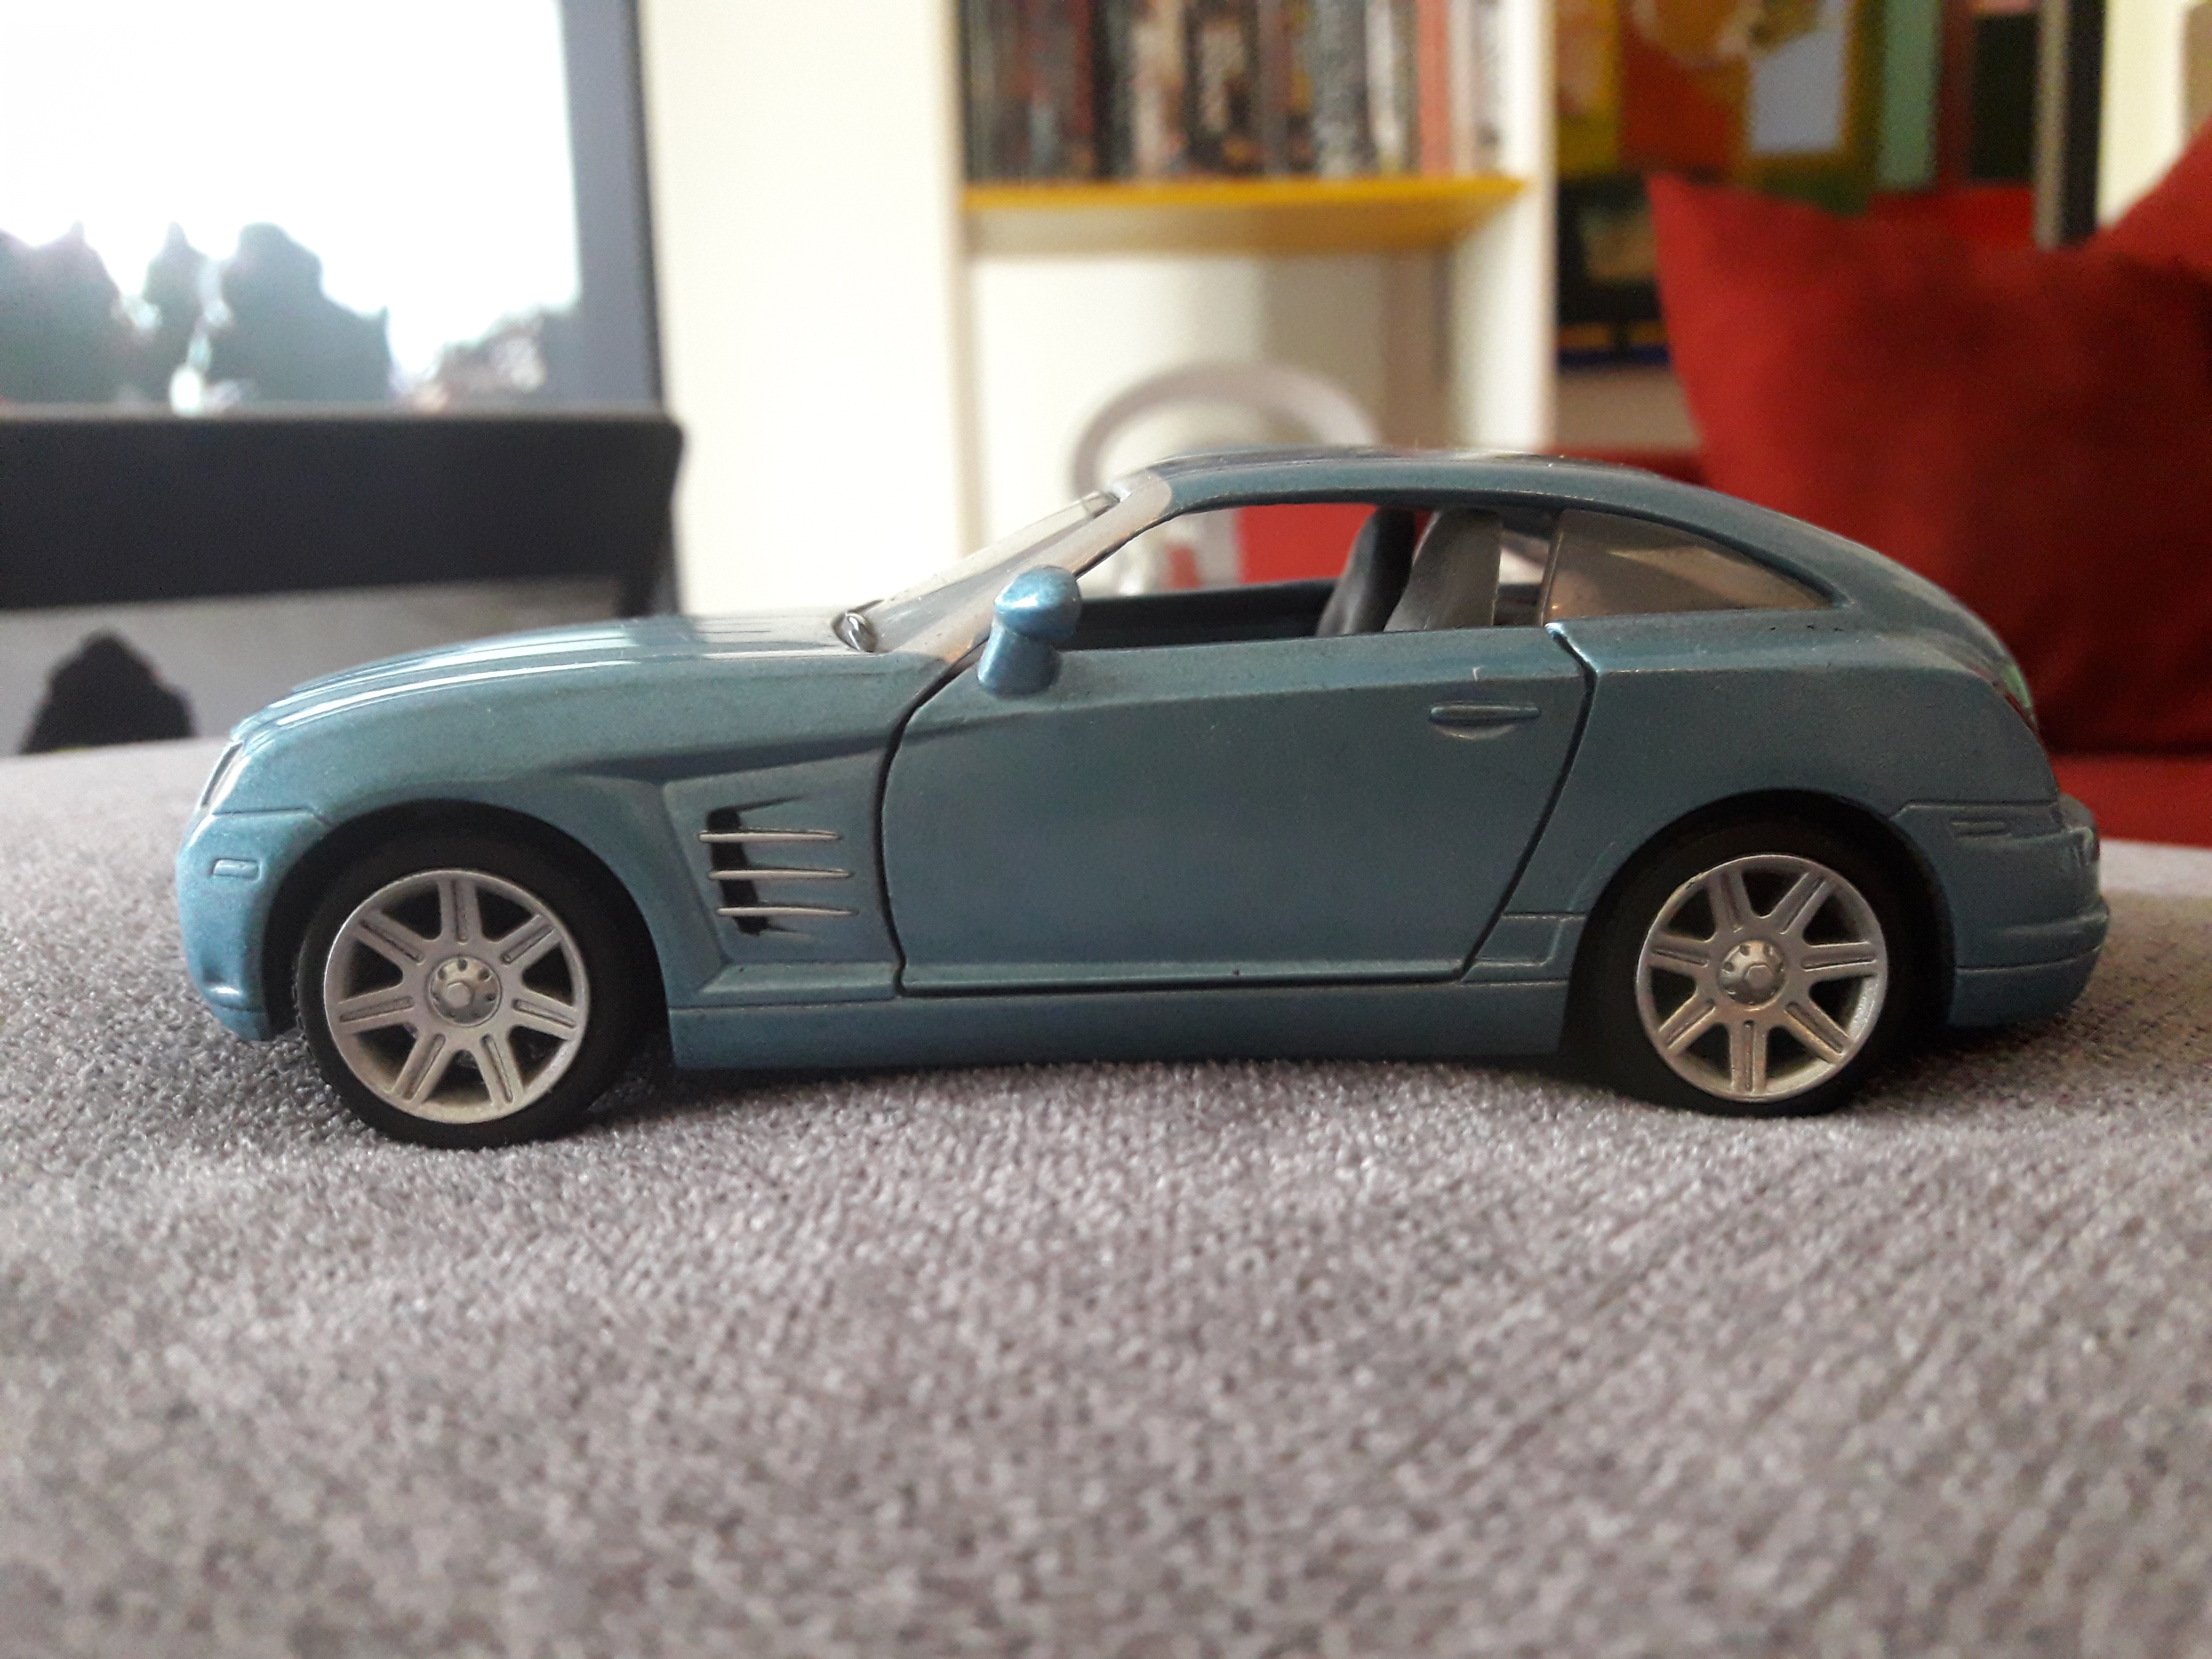
car, miniature, closeup, land vehicle, vehicle, sports car, Chrysler crossfire, model car, chrysler, performance car, supercar, coupe, sedan, wheel